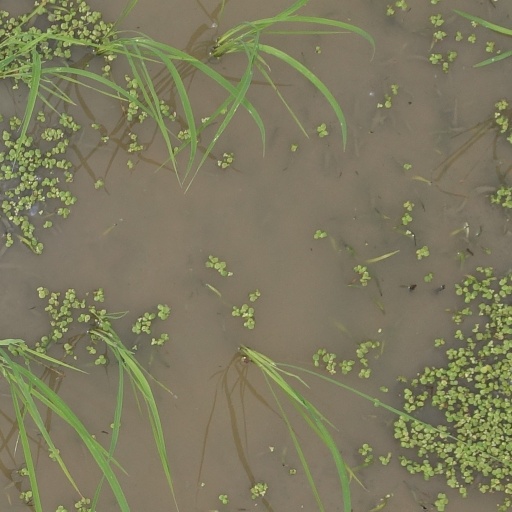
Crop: rice